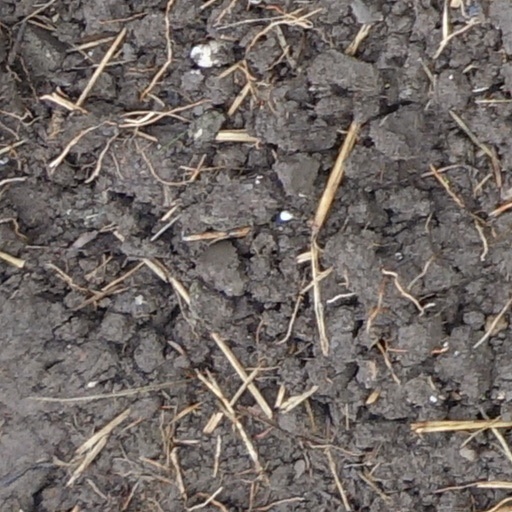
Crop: wheat